Rudolf Otto von Ottenfeld

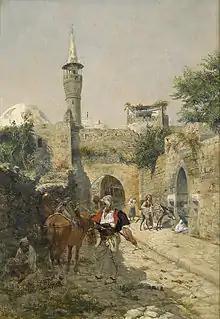
"Street scene" (1887)

Ottenfeld was a student at the Academy of Fine Arts, Vienna under Carl Wurzinger and Leopold Carl Müller. He lived in Munich in 1883–93 and Vienna in 1893–1900. For the Sixth International Art Exhibition in Munich in 1892, he was selected as a juror. Ottenfeld's illustrations in a history of the Austrian army between 1700 and 1867 in 1895, which became a standard reference work on uniforms in the period.